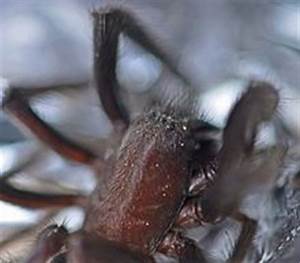
Label: spider